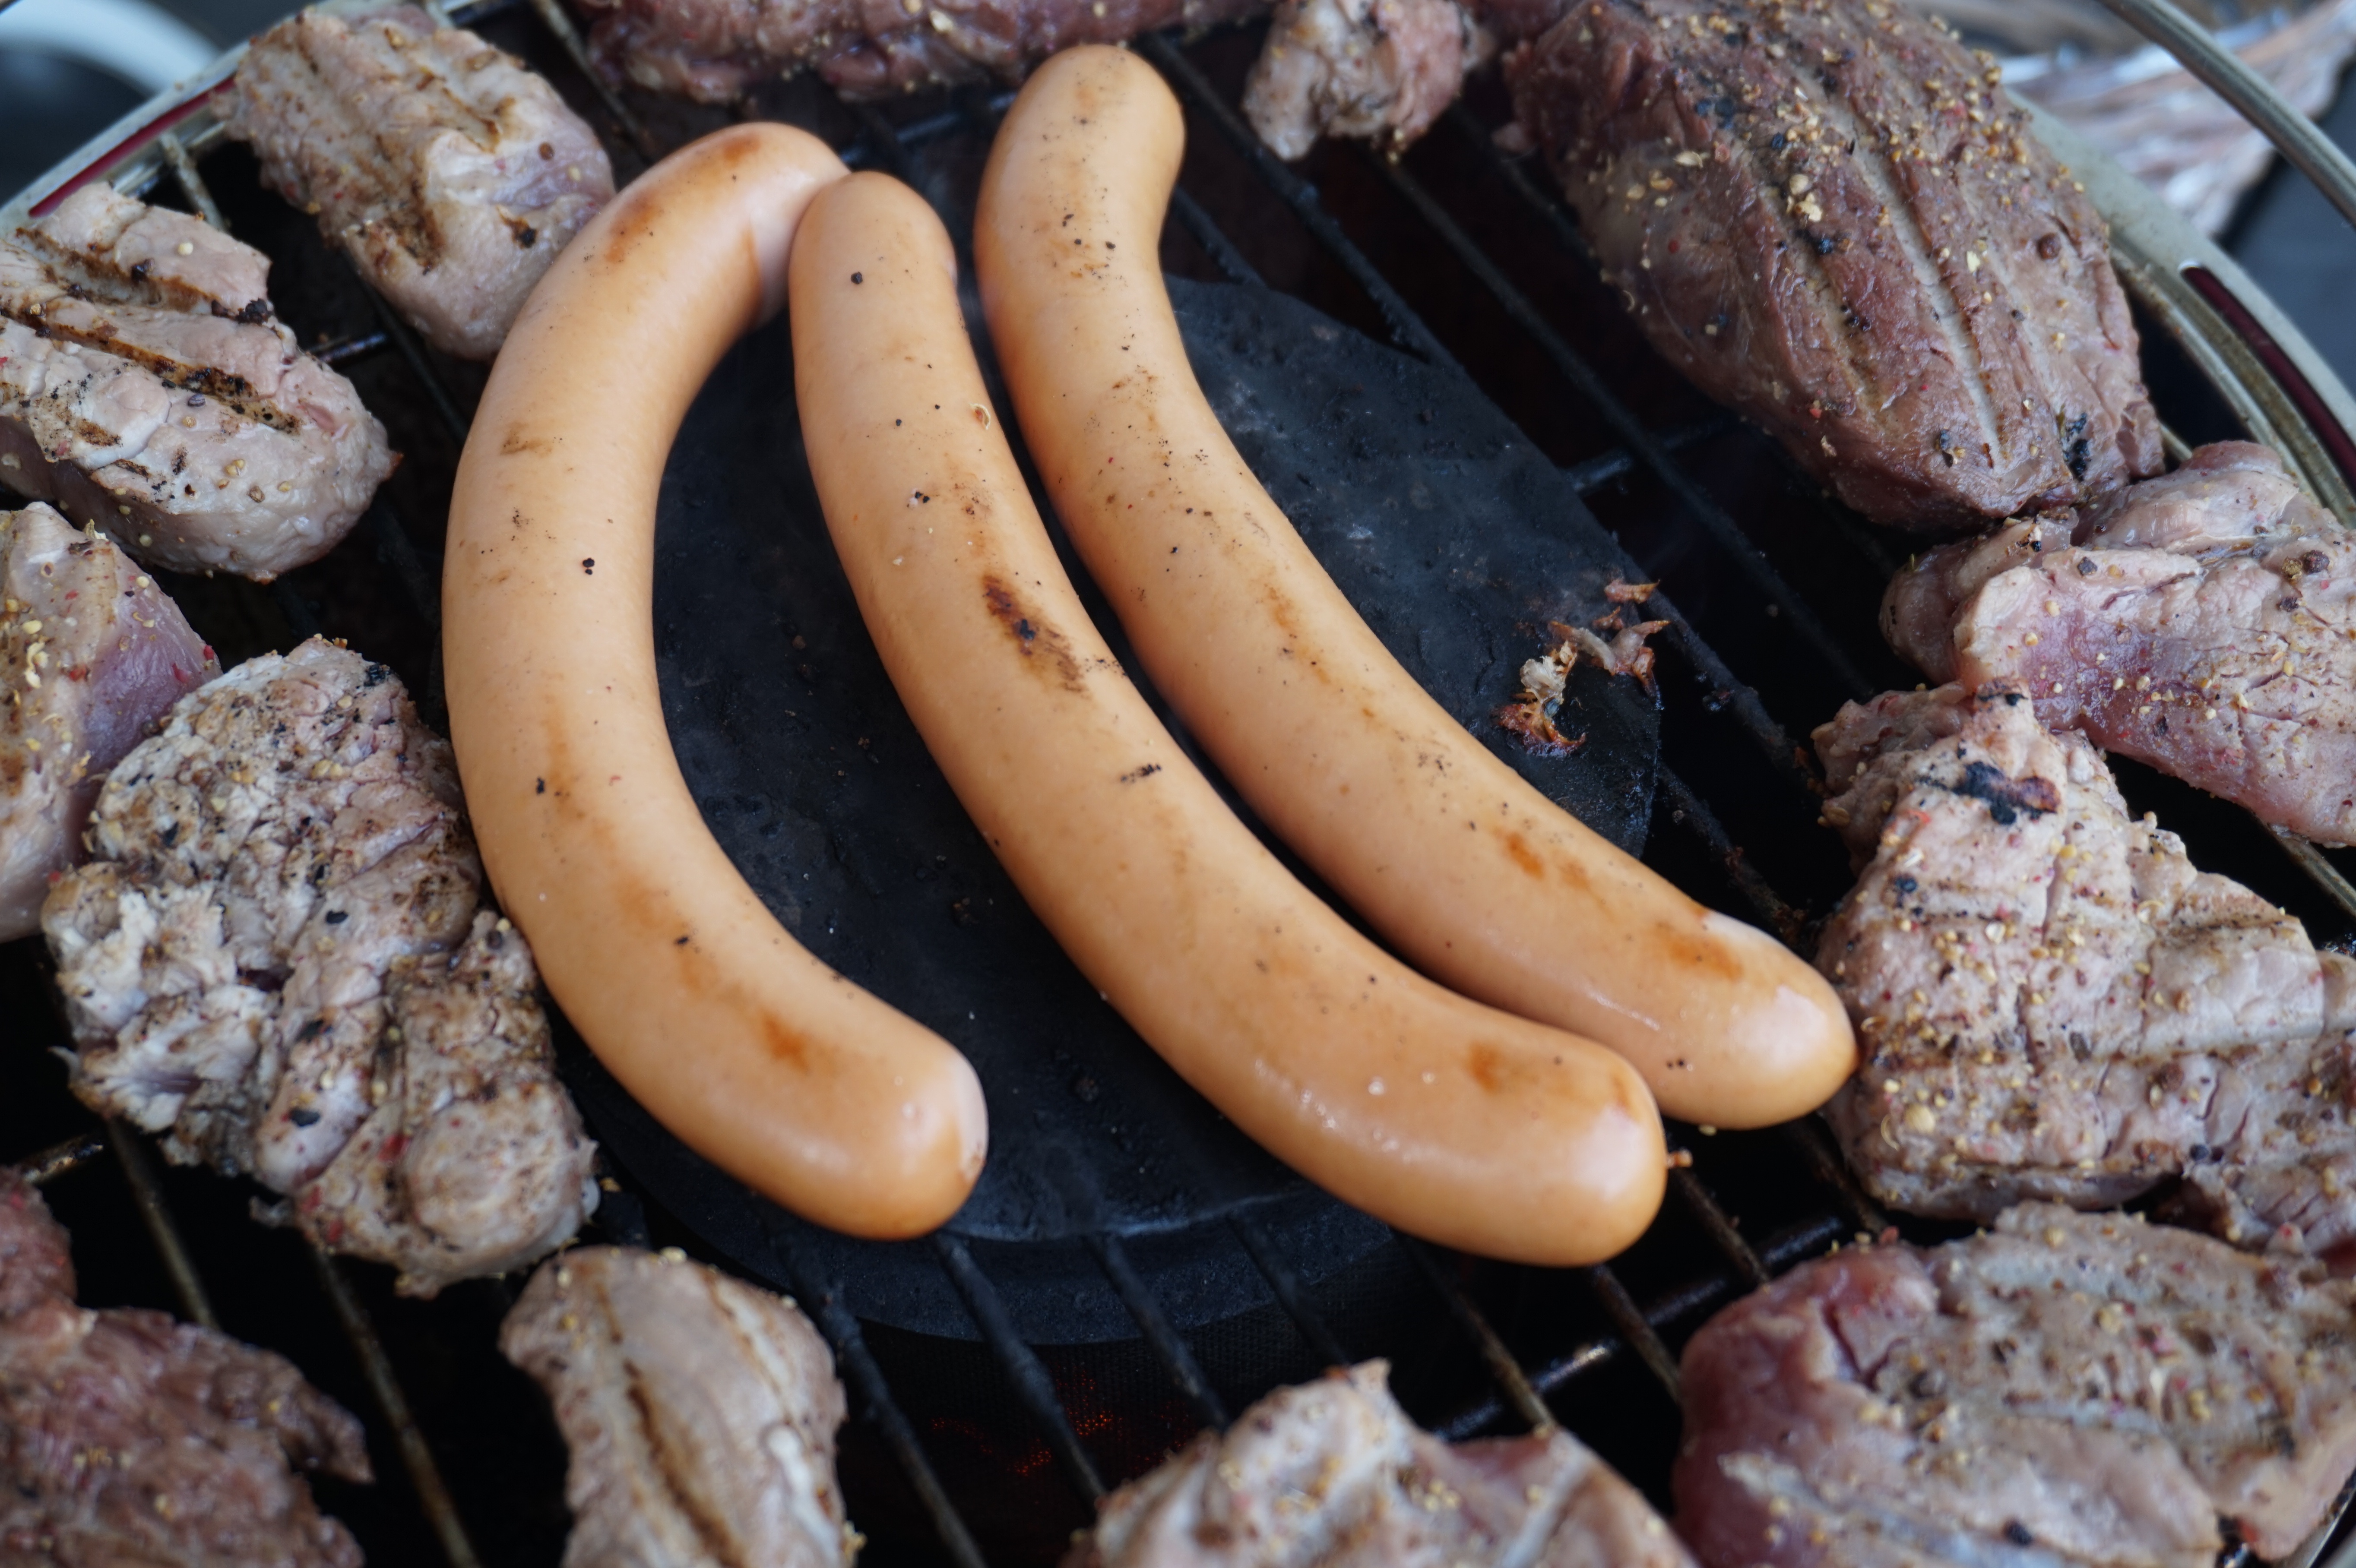
summer, dish, food, meat, barbecue, cuisine, sausage, hot, bratwurst, grilled, stainless, matsutake, grilling, grilled meats, animal source foods, kielbasa, weisswurst, breakfast sausage, boudin, italian sausage, boerewors